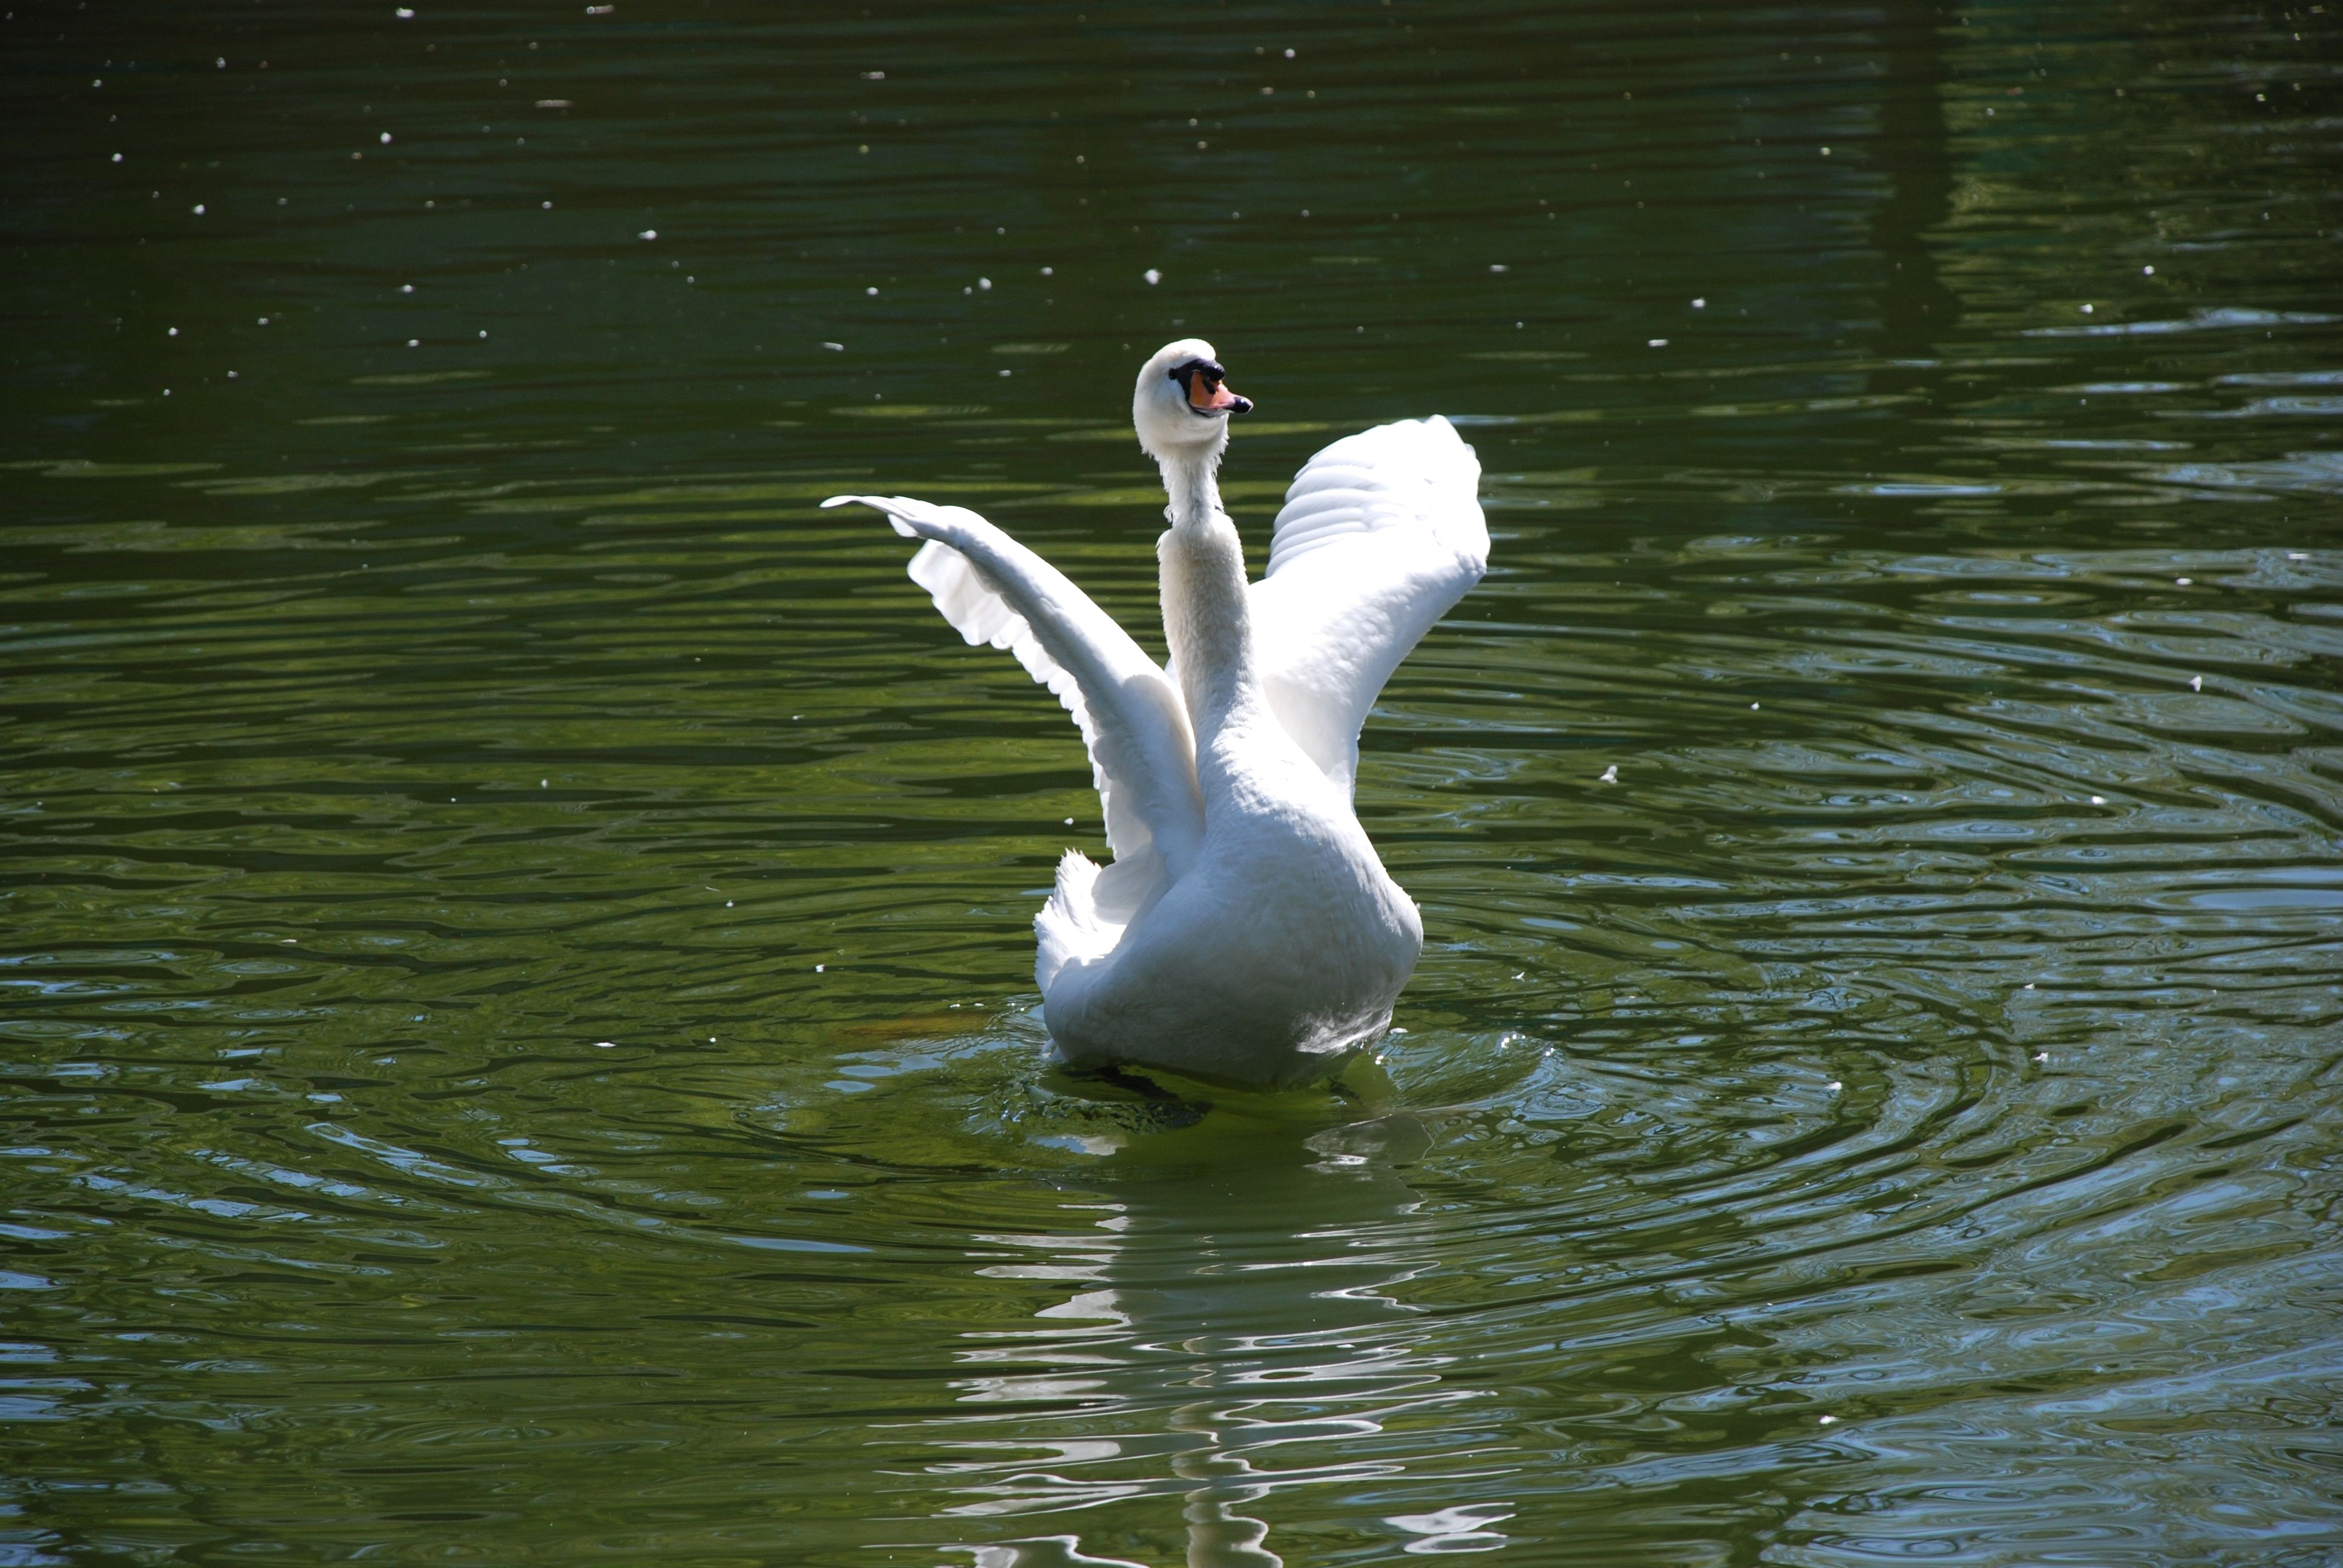
water, bird, wing, wildlife, reflection, beak, nikon, fauna, swan, vertebrate, d80, waterfowl, water bird, naturesfinest, nikond80, ducks geese and swans